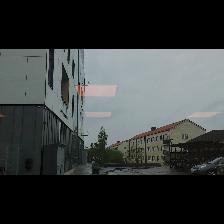
Label: NonHuman